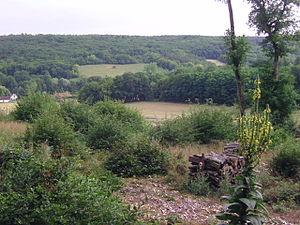
Vue des cultures de la vallée Dieu à Saint-Julien du Sault (Yonne) France
Saint-Julien-du-Sault est une commune française située dans le département de l'Yonne, en région Bourgogne-Franche-Comté.